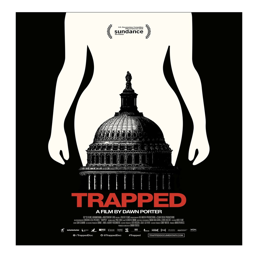
poster from trapped , a film by tv producer .